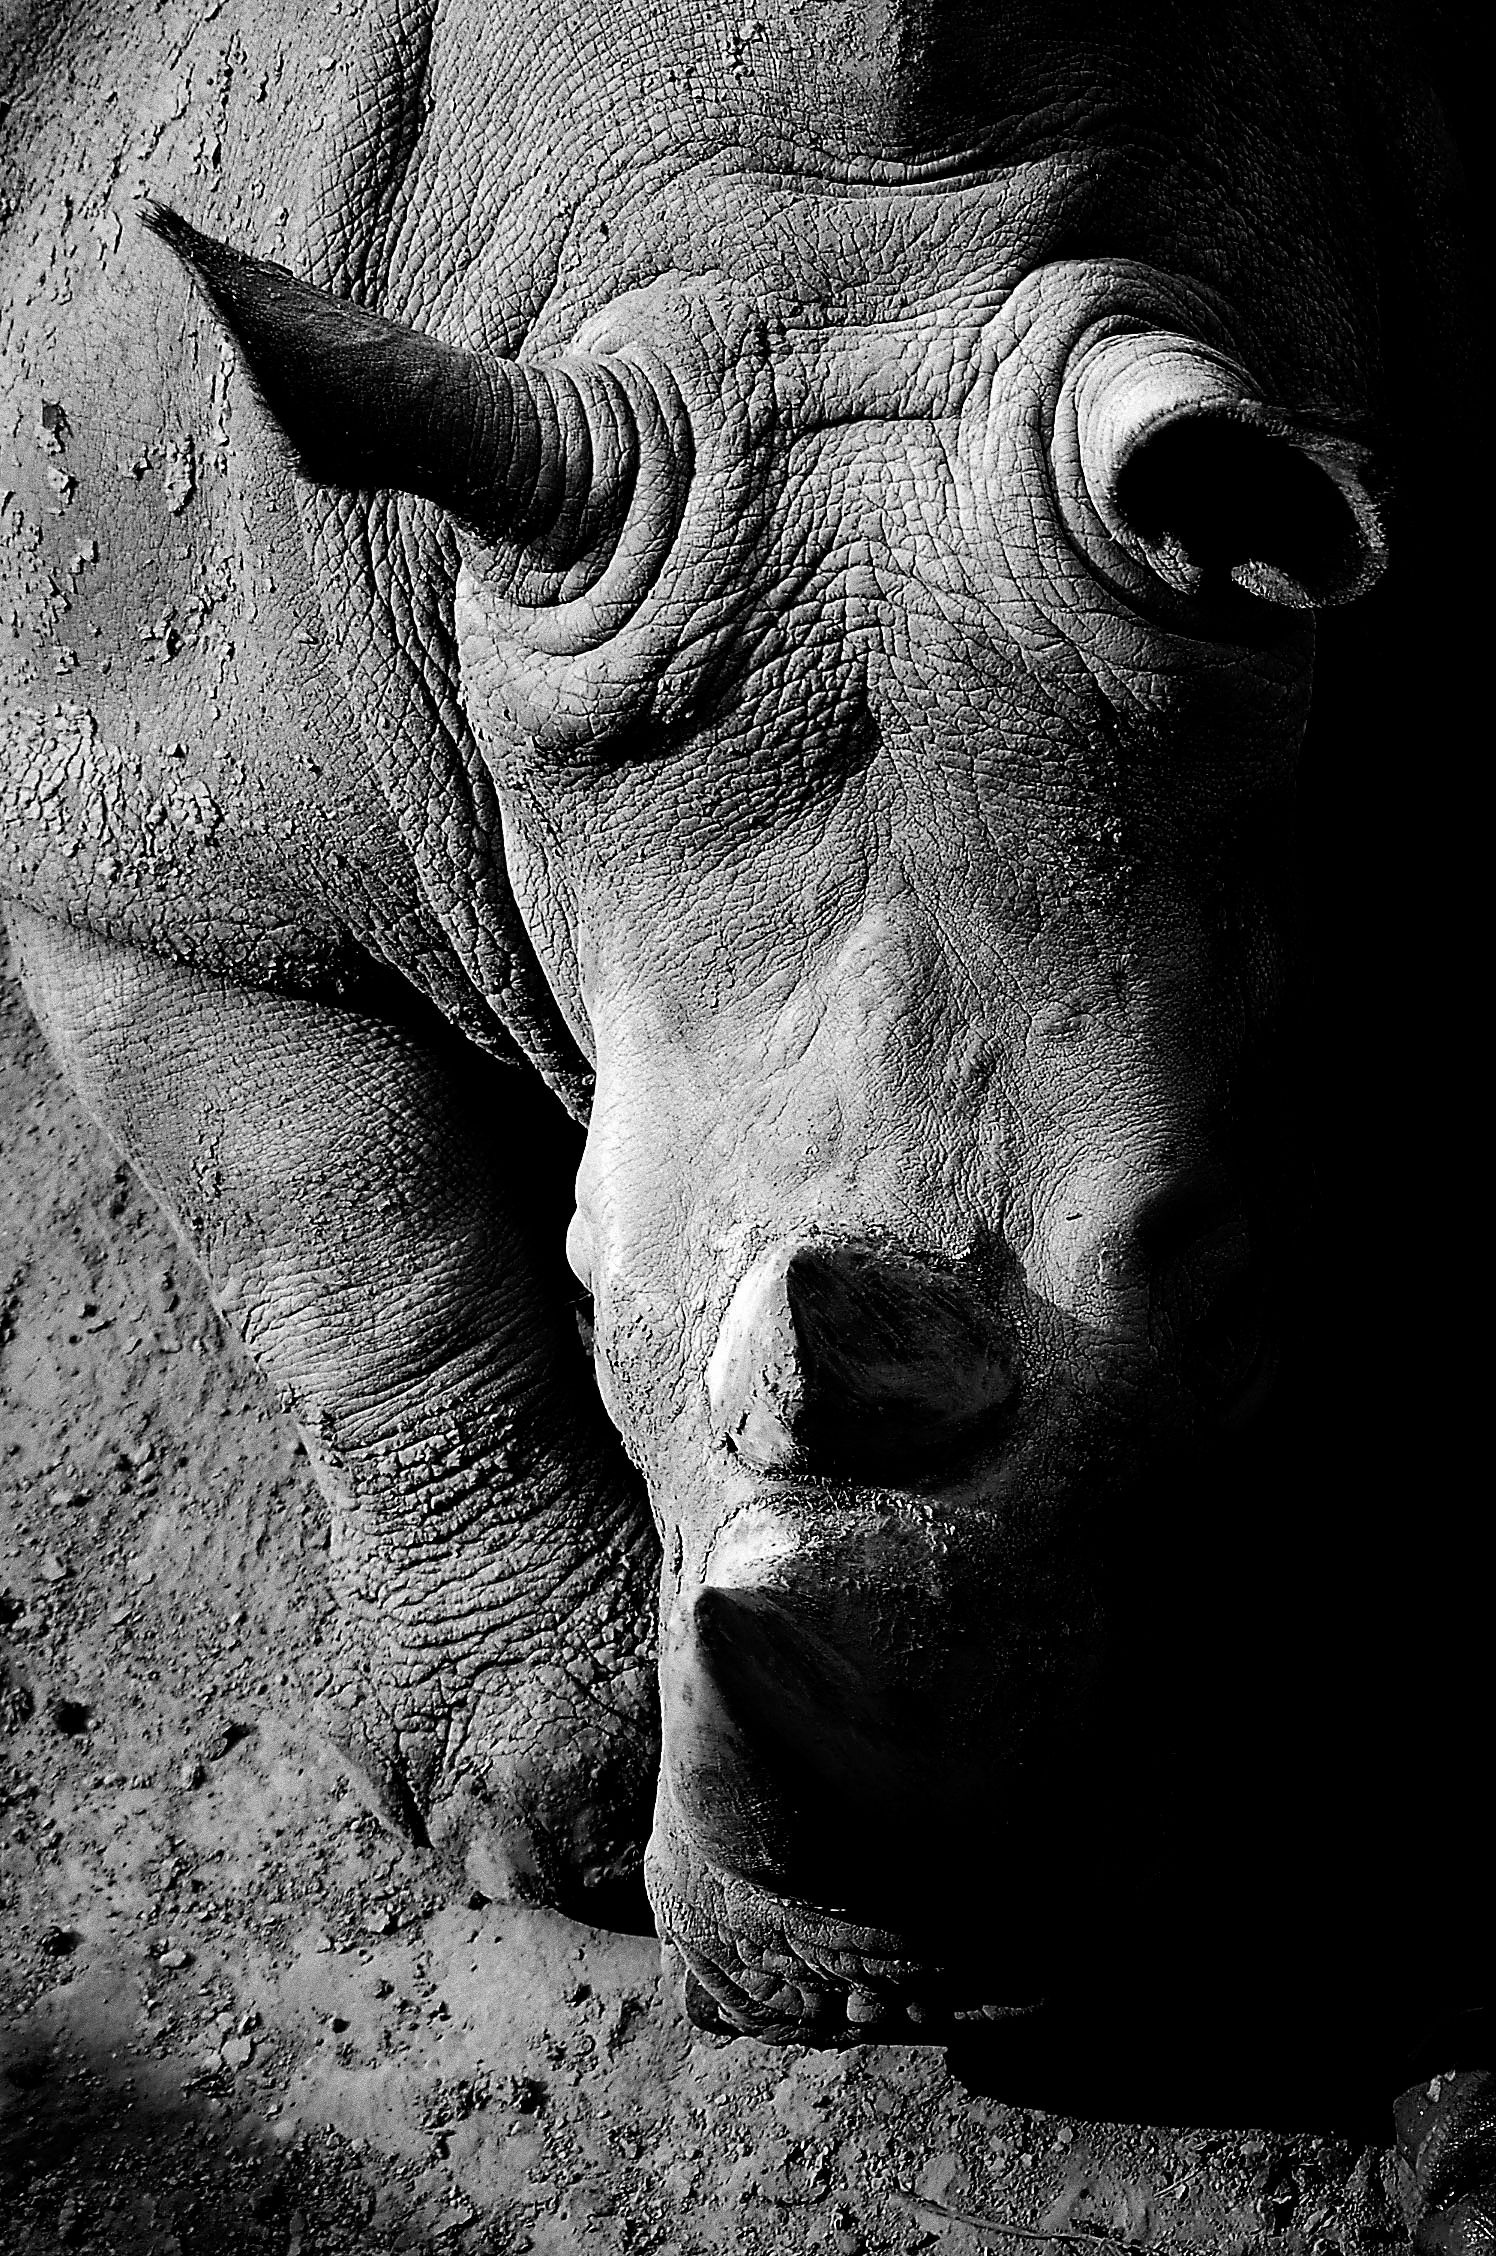
black and white, white, photography, animal, monument, wildlife, statue, portrait, africa, darkness, black, monochrome, fauna, close up, rhino, sculpture, art, drawing, temple, head, carving, monochrome photography, ancient history